Goldich dissolution series

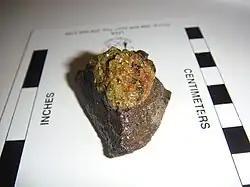
Olivine weathering to iddingsite within a mantle xenolith, a common reaction within the series

Chemical weathering of igneous minerals leads to the formation of secondary minerals, which constitute the weathering products of the parent minerals. Secondary weathering minerals of igneous rocks can be classified mainly as iron oxides, salts, and phyllosilicates. The chemistry of the secondary minerals is controlled in part by the chemistry of the parent rock. Mafic rocks tends to contain higher proportions of magnesium and ferric and ferrous iron, which can lead to secondary minerals high in abundance of these cations, including serpentine, Al-, Mg- and Ca-rich clays, and iron oxides such as hematite. Felsic rocks tends to have relatively higher proportions of potassium and sodium, which can lead to secondary minerals rich in these ions, including Al-, Na- and K-rich clays such as kaolinite, montmorillonite and illite.